Amphitheatre (London)

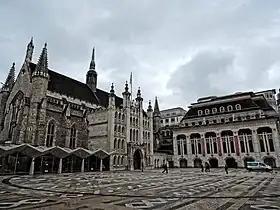
The elliptical band of dark stone on Guildhall Yard marks out the perimeter of the amphitheatre beneath the plaza

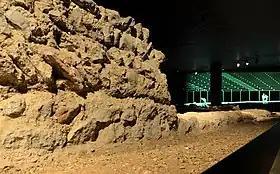
A section of the amphitheatre wall

London's first Roman amphitheatre was built in AD 70 from wood, but was renovated in the early 2nd century with tiled entrances and rag-stone walls. The amphitheatre was used for various public events such as gladiator games, entertaining soldiers and the public with animal fighting and public execution of criminals, as well as religious activities. After the ancient Romans left in the early 5th century, the amphitheatre lay derelict for hundreds of years.